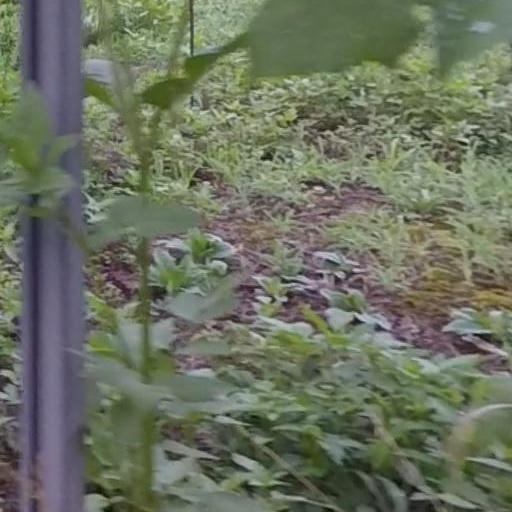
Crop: grape